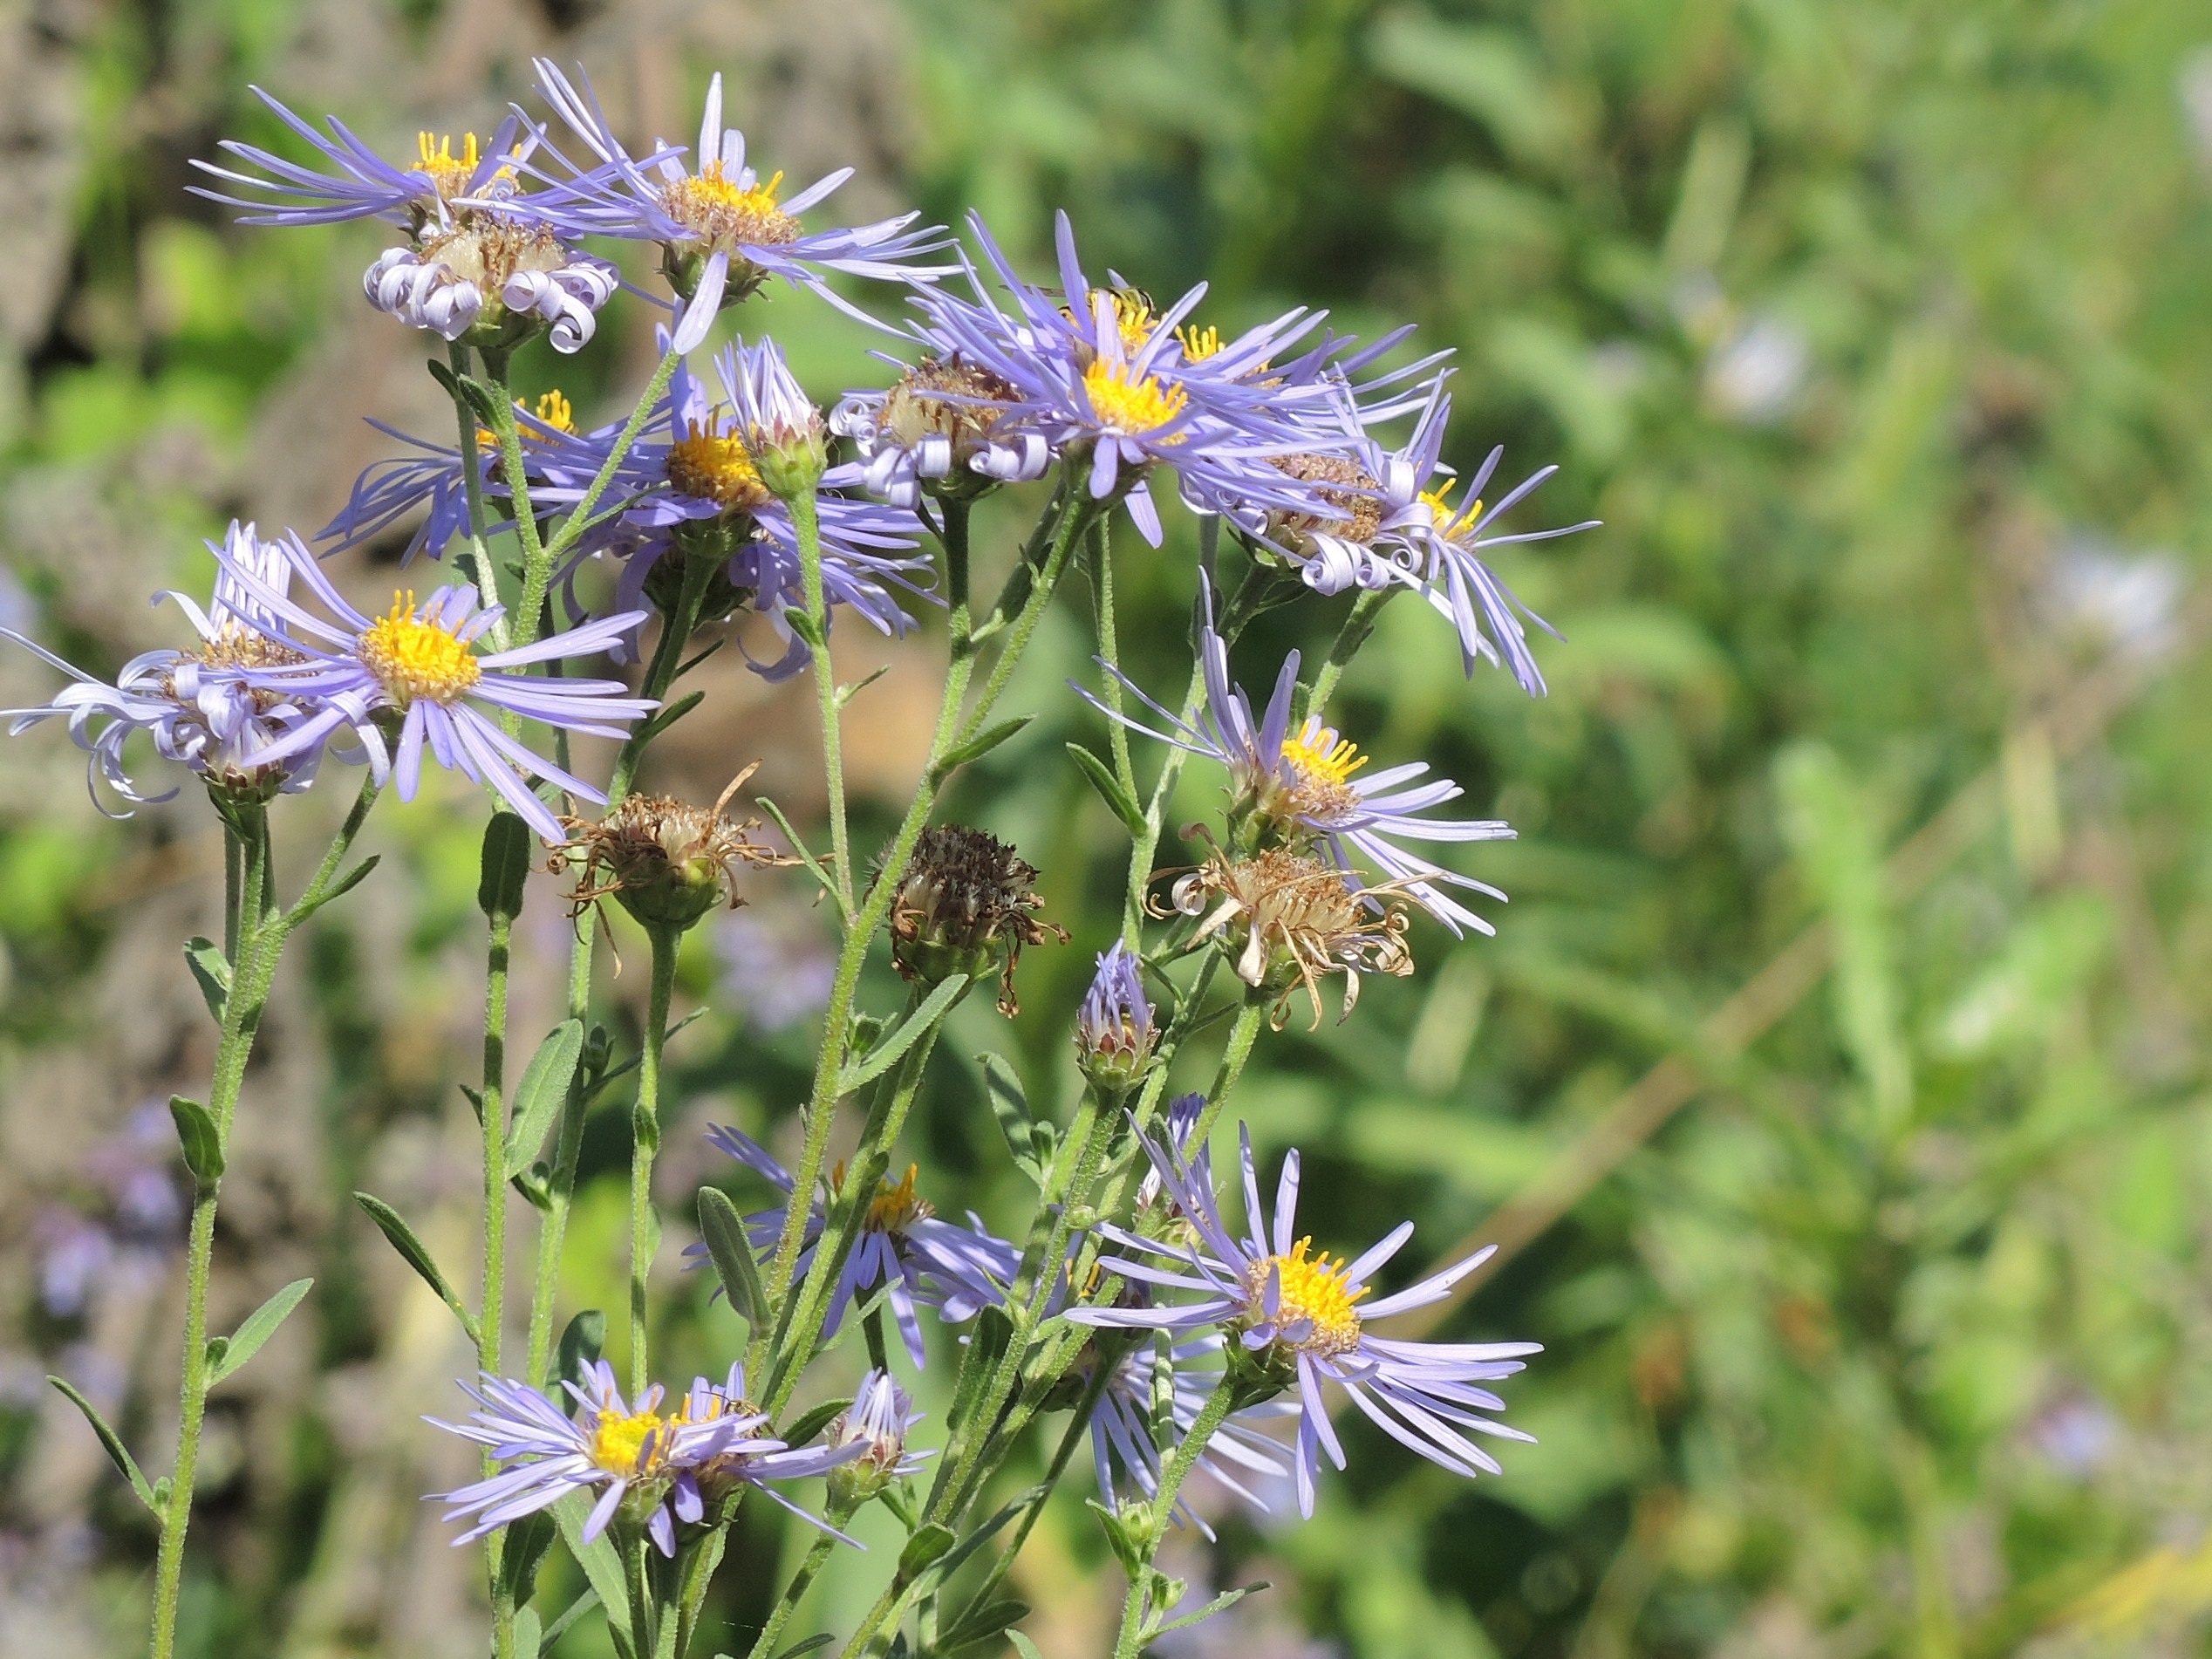
landscape, nature, grass, blossom, plant, meadow, prairie, flower, summer, floral, spring, green, herb, produce, natural, botany, flora, wildflower, aster, thistle, flores, euphrasia, flowering plant, daisy family, land plant, jasione montana